1921 Pittsburgh Panthers football team

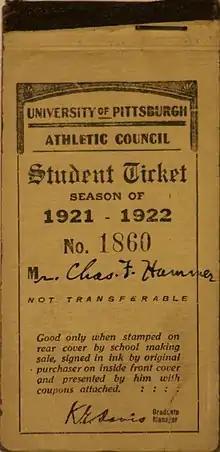

The fourth game on the schedule pitted the Panthers against the University of Cincinnati Bearcats. Fourth year coach Boyd Chambers' team was 1–1 after beating Toledo and then losing 50–0 at West Virginia. "However, it is said that three or four of the Ohioan's best players were not available for that contest...Boyd Chambers has a lot of good material, but he has been working slowly with it, pointing his team especially for the Pitt encounter."